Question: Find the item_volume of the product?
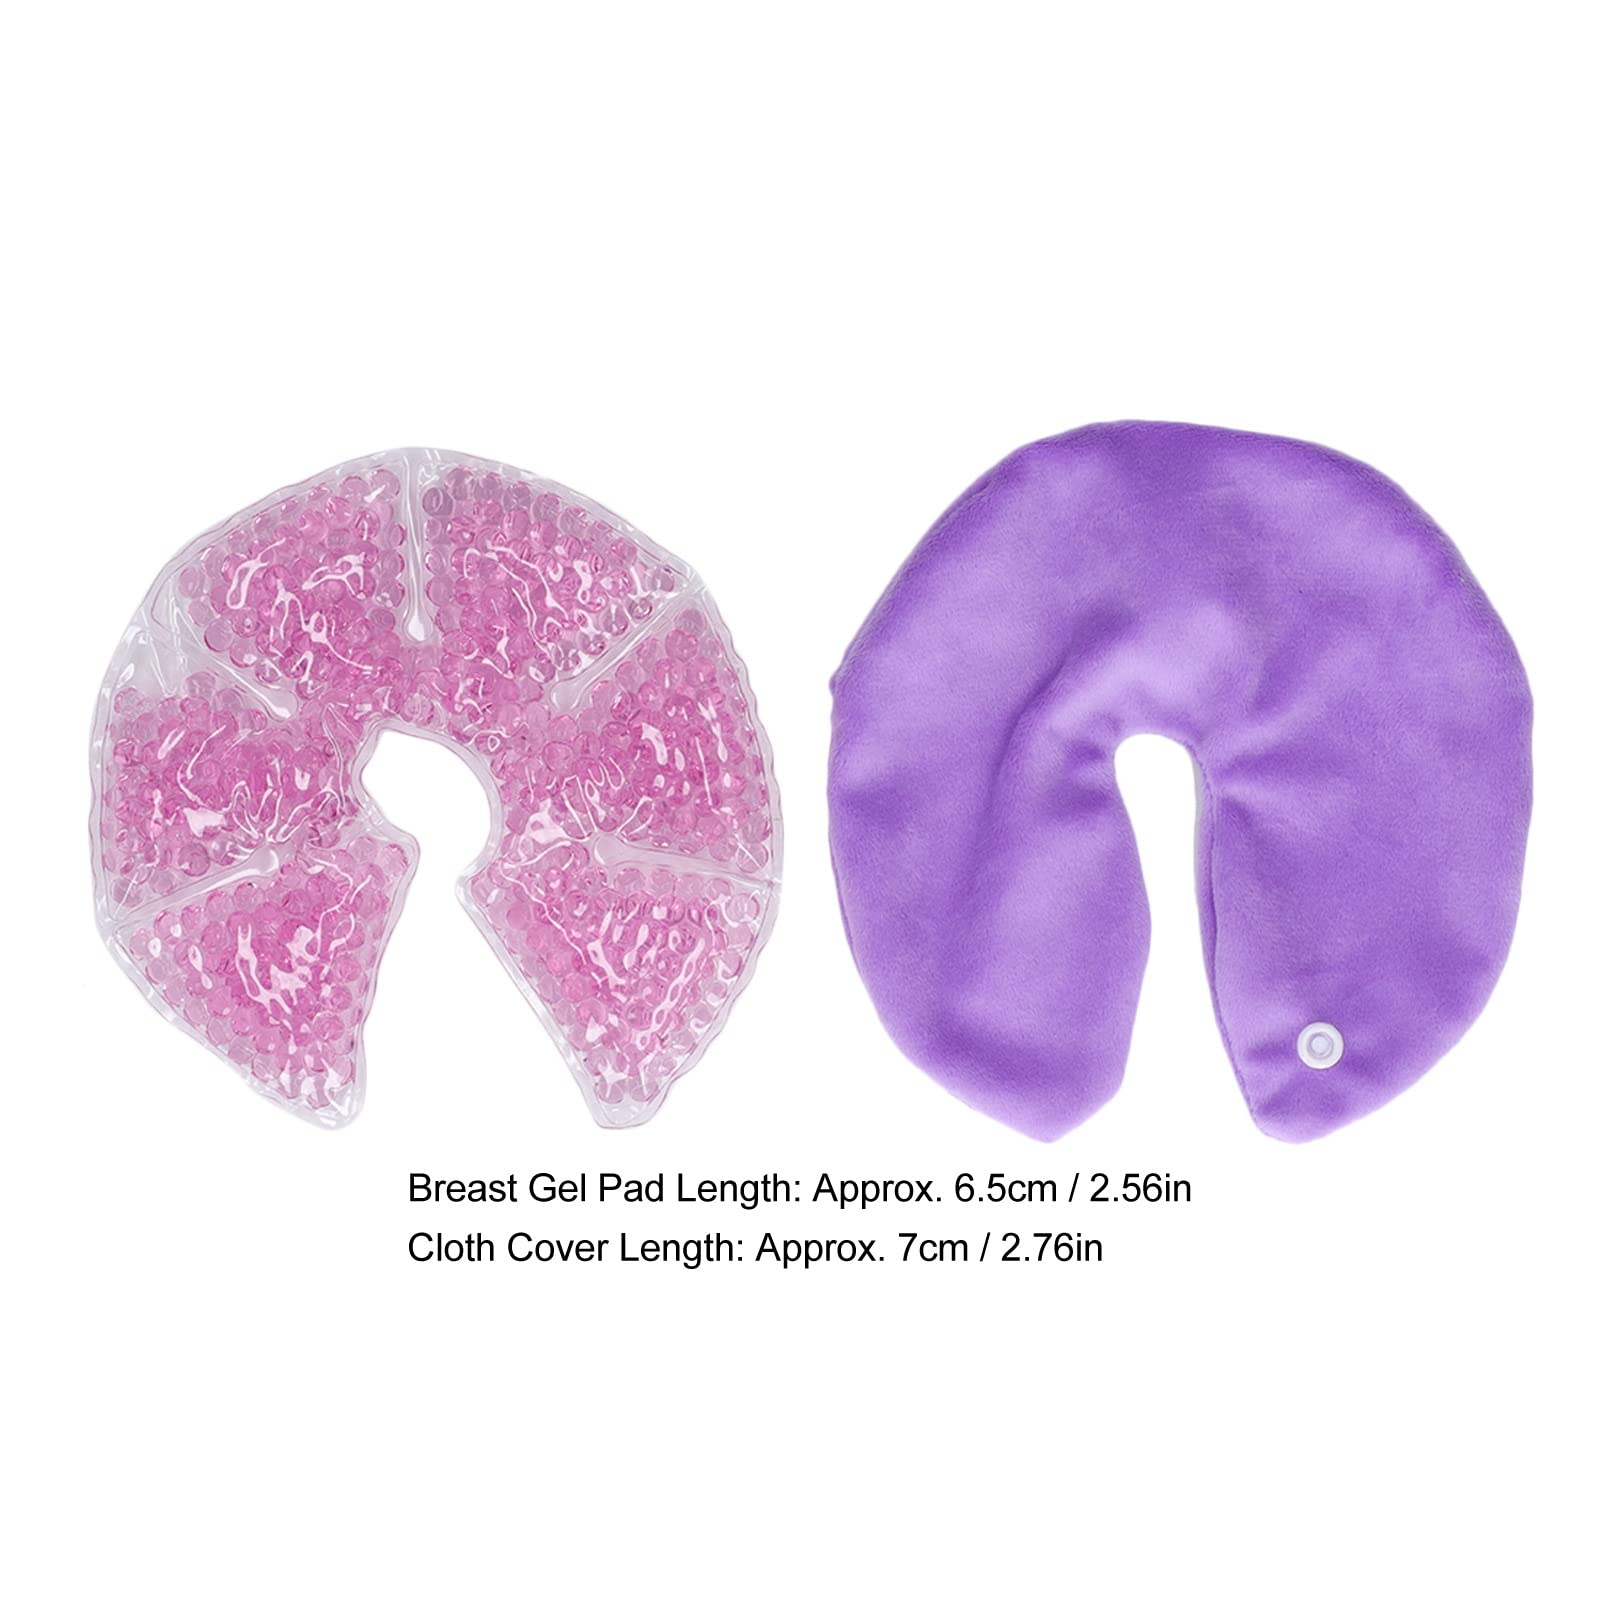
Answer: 6.5 cubic inch